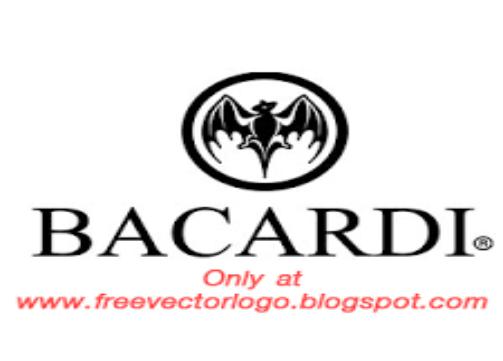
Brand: Bacardi
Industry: Food